Arab tribes of Algeria

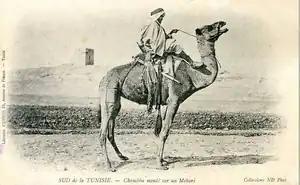
Chaamba tribesman riding a camel in southern Tunisia, 1934.

Following the spread of Islam, Algeria experienced three major waves of Arab migration that significantly altered its demographics and culture. The first wave occurred in the 7th century, with Arab political and trading elites settling mainly in large cities following the Muslim conquest of the Maghreb. This was followed by the large-scale migration of Bedouin tribes, including Banu Hilal, Banu Sulaym, and Banu Ma'qil in the 11th century, who settled in rural areas, especially the plains. Around the same time, Arabs from al-Andalus (Moors) also migrated, further contributing to the Arabization of the country. Gabriel Martinez described these Andalusian Arabs as the "watchdogs" of the Arabic language.